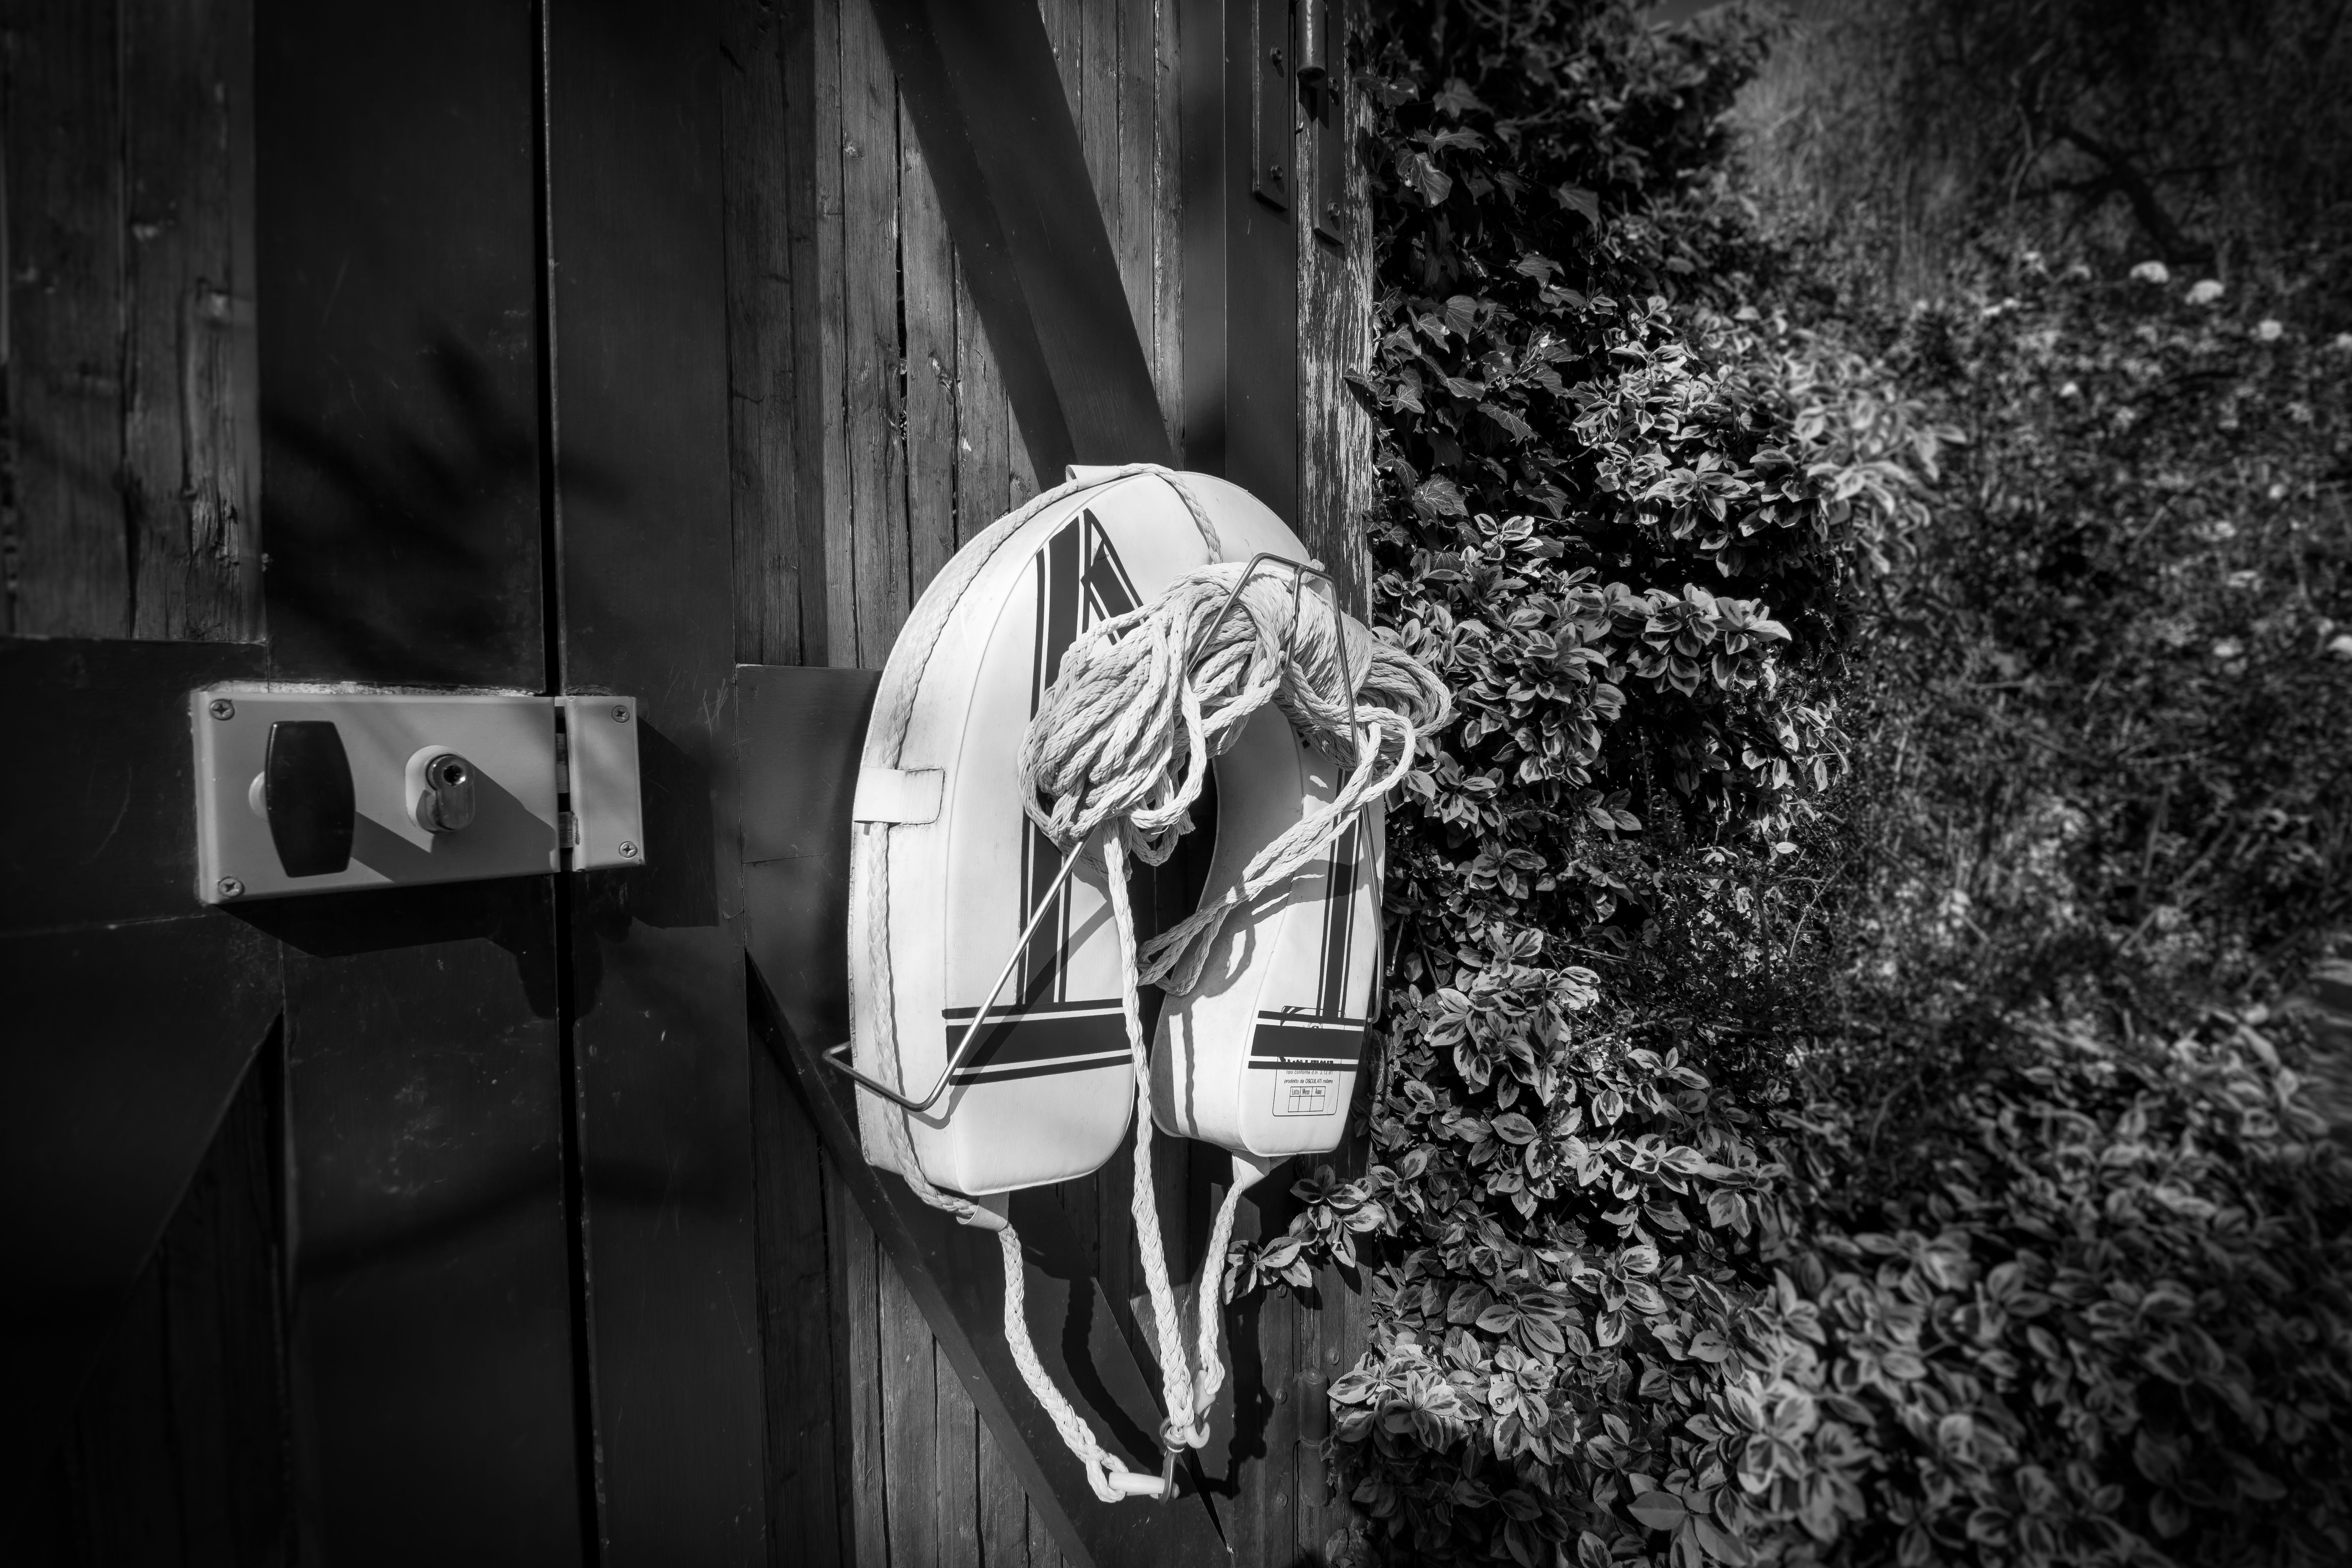
sea, water, light, black and white, white, night, photography, vacation, hut, pool, swim, equipment, darkness, black, monochrome, leisure, healthy, swimming, life, activity, help, buoy, danger, safety, photograph, summertime, shake, safe, rescue, support, sos, monochrome photography, life buoy, film noir